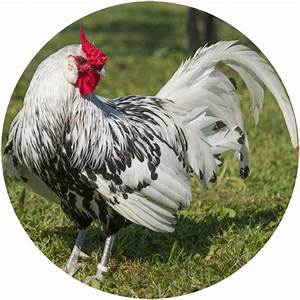
Label: chicken